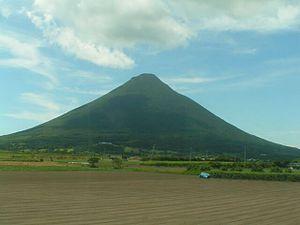
Le mont Kaimon ou Kaimondake est un volcan du Japon située dans la préfecture de Kagoshima, dans la région du Kyūshū. Il fait partie des 100 montagnes célèbres du Japon.